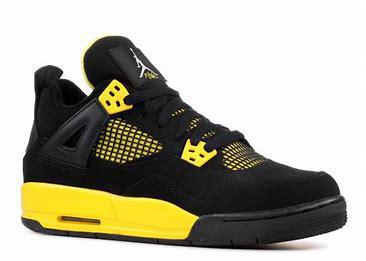
Brand: Jordan
Model: 4 Retro